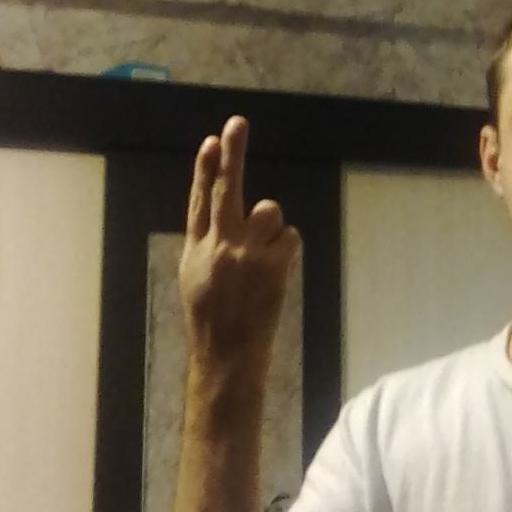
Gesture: two_up_inverted